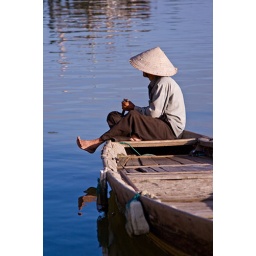
Old boat man sitting at the front of his small boat on the Thu Bon river in Hoi An.